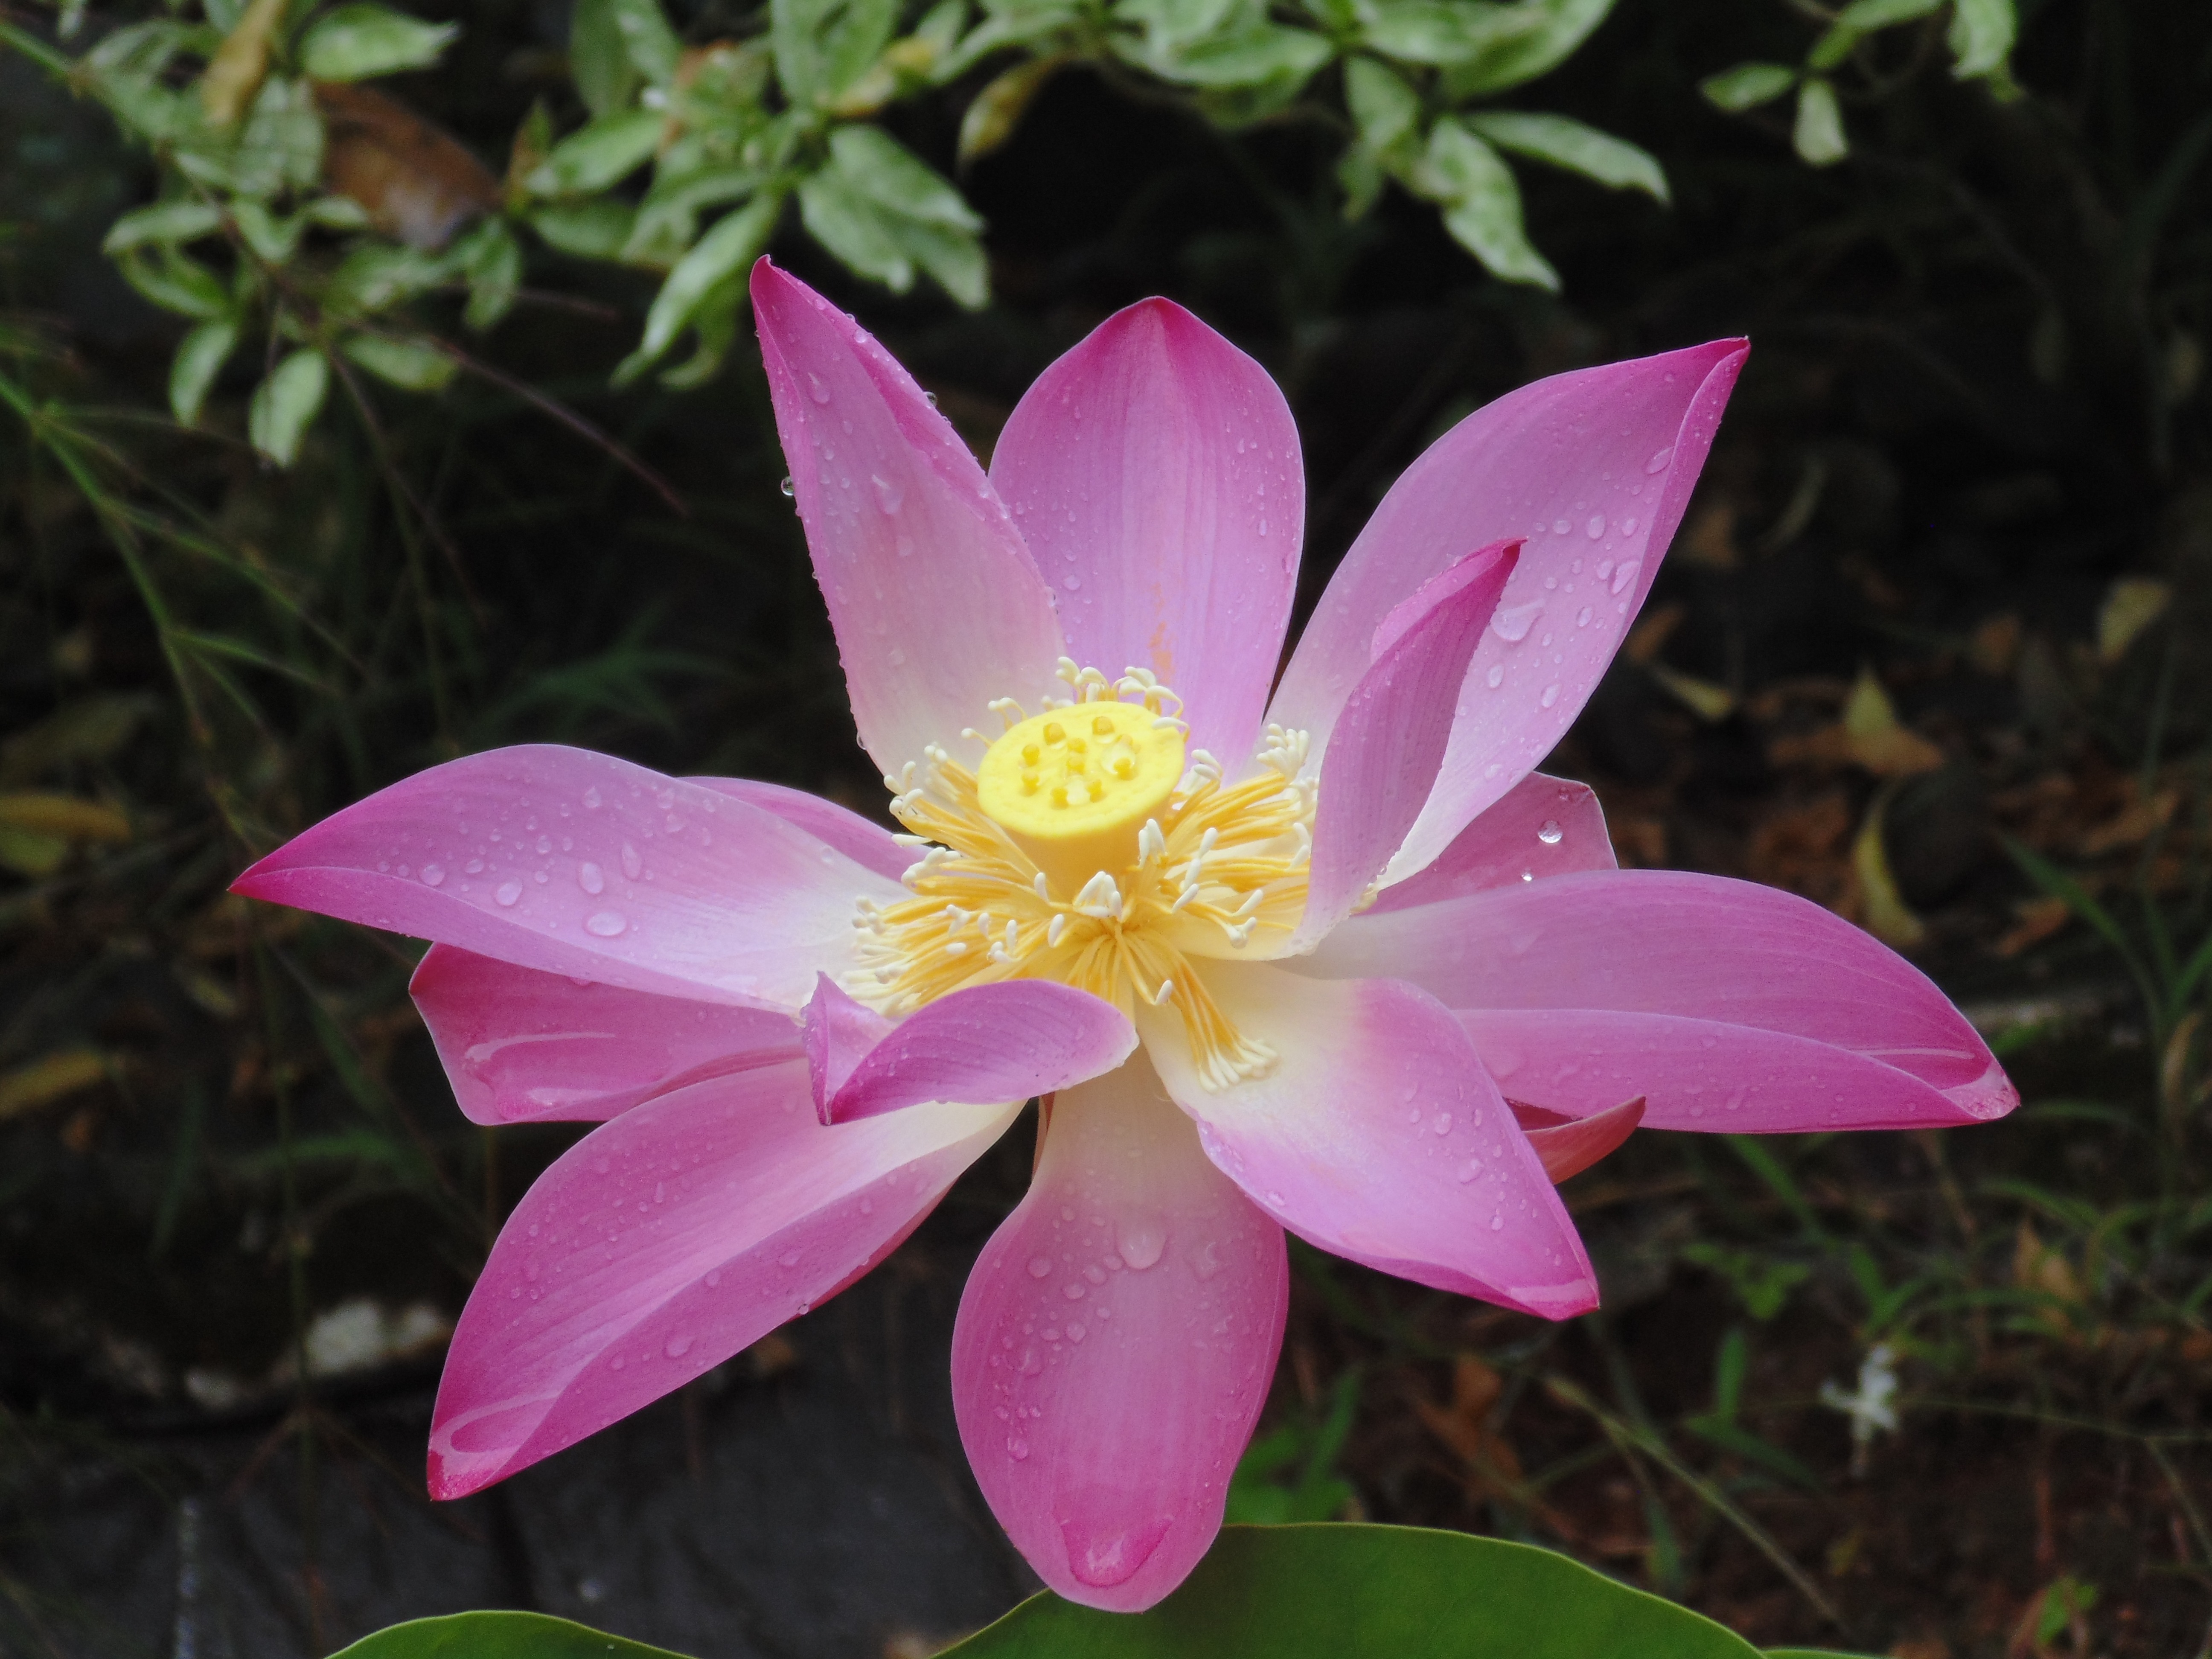
water, blossom, plant, flower, petal, botany, pink, sacred lotus, aquatic plant, flora, plants, flowers, lotus, macro photography, flowering plant, land plant, lotus family